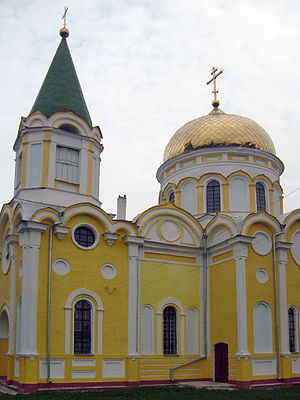
Horki
Ortodokskirke i Horki
Horki er en by i det østlige Hviderusland i Mahiljow voblast med 32.777 indbyggere. Byen ligger ved floden Pronja, en biflod til Dnepr.